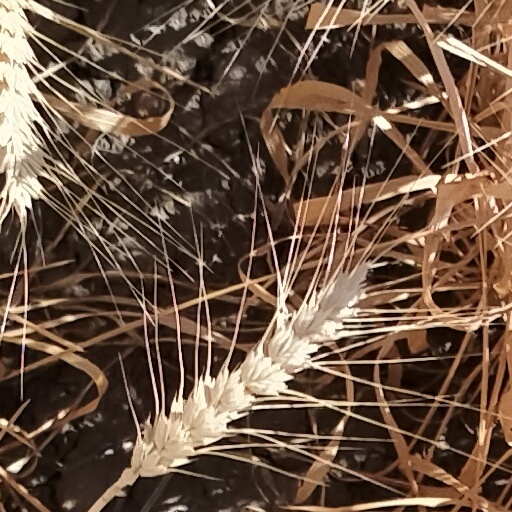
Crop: wheat